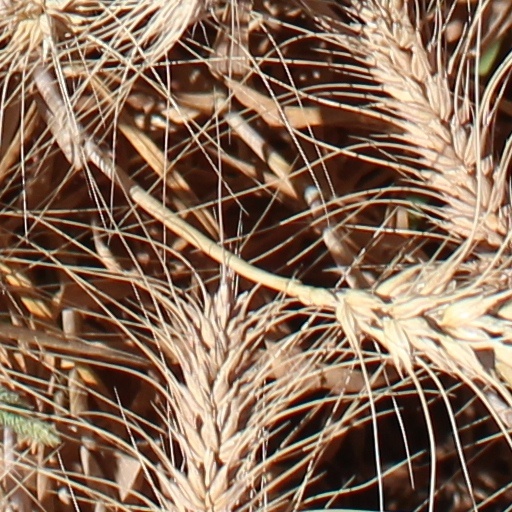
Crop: wheat